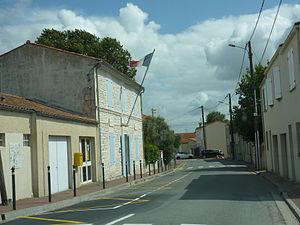
Mairie-école de Vergeroux en juillet 2012. Charente-Maritime, Poitou-Charentes, France, Europe. Français